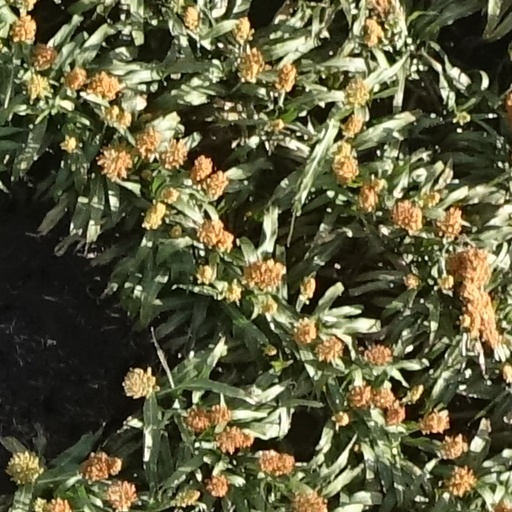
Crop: sorghum